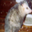
Label: possum